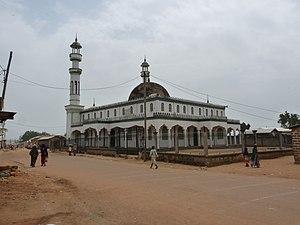
Garoua-Boulaï est une ville du Cameroun située dans la région de l'Est et le département du Lom-et-Djérem, à la frontière avec la République centrafricaine. Dans le contexte de la troisième guerre civile centrafricaine, elle accueille plusieurs milliers de réfugiés venus de République centrafricaine.
Garoua est la capitale de la région du Nord du Cameroun et le chef-lieu du département de la Bénoué. Elle a été érigée en Communauté urbaine de Garoua en 2008. La ville compte 900 000 habitants environ en 2018 et est la troisième ville du pays. Elle était l'une des premières villes du Cameroun avant la colonisation et était la capitale régionale du Grand-nord jusqu'en 1982. La langue principale d'échange de la ville est le Fulfuldé.